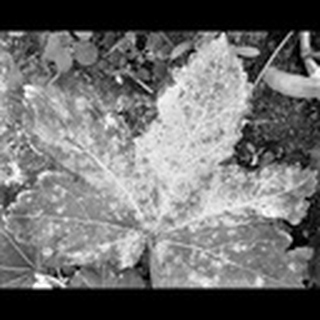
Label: cotton_powdery_mildew